Štrpce

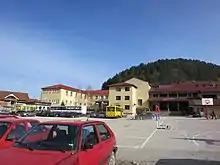
Štrpce schools

There are two Orthodox churches in Štrpce: St. Nikola (Sveti Nikola) and St. Jovan (Sveti Jovan). St. Nikola was built in 1576-77 by locals, and St. Jovan was built in 1911.